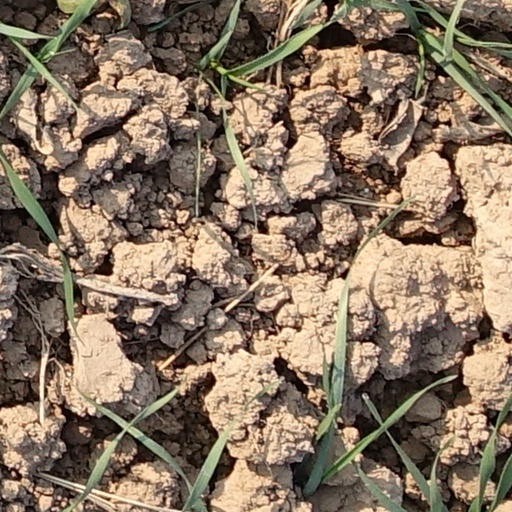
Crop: wheat